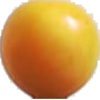
Label: Cherry Wax Yellow 1